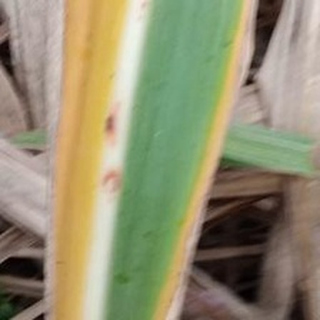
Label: sugarcane_yellow_leaf_disease